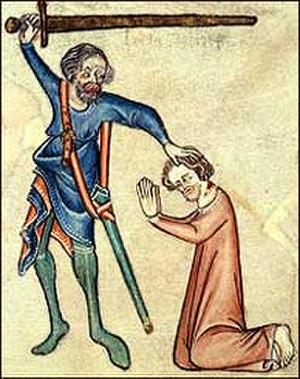
Exécution de Thomas Plantagenêt, comte de Lancastre, Leicester, Lincoln, Salisbury et Derby, baron de Halton
La guerre des Despenser est une révolte baronniale contre Édouard II d'Angleterre conduite en 1321 et 1322 par les seigneurs anglais Thomas de Lancastre, Roger Mortimer et Humphrey de Bohun. La rébellion est provoquée par les faveurs démesurées dont bénéficie Hugues le Despenser le Jeune, le favori d'Édouard.
La bataille de Burton Bridge a opposé en mars 1322 les barons rebelles au roi Édouard II d'Angleterre, lors de la guerre des Despenser. L'armée d'Édouard se dirige vers le nord pour affronter son rival, le comte de Lancastre, après avoir écrasé d'autres rebelles dans les Marches galloises. Lancastre fortifie le pont de Burton upon Trent, afin de stopper l'avancée du roi. Édouard arrive dans les villages avoisinants le 7 mars et essaye de prendre à revers Lancastre. Il est retardé par trois jours de pluie, durant lesquels certaines de ses forces s'opposent à celles de Lancastre.
Thomas de Lancastre, 2ᵉ comte de Lancastre, de Leicester et de Derby, est un magnat anglais, et le principal chef de l'opposition baronniale sous le règne du roi Édouard II. Thomas est issu d'un prestigieux lignage : il est le fils aîné d'Edmond de Lancastre, fils cadet du roi Henri III d'Angleterre, et de Blanche d'Artois, petite-fille du roi de France Louis VIII le Lion. Il hérite des possessions paternelles en 1296 et accompagne militairement dès 1298 son oncle Édouard Iᵉʳ durant les campagnes menées par celui-ci en Écosse. Thomas de Lancastre épouse en 1294 Alice de Lacy, l'unique héritière des riches comtés de Lincoln et de Salisbury, ce qui le propulse au rang de magnat et fait de lui le plus riche et le plus puissant pair d'Angleterre dès le début du règne de son cousin Édouard II, en 1307.